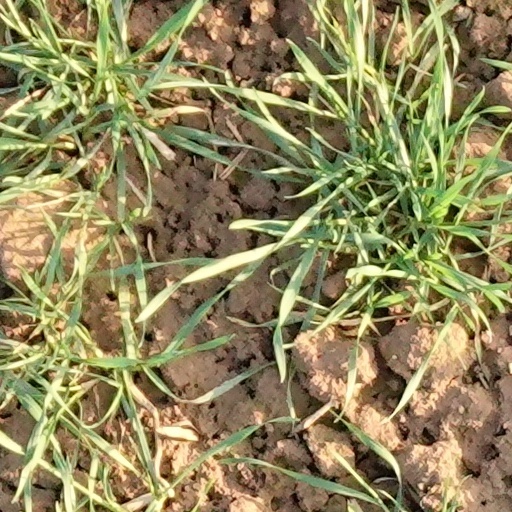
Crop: wheat